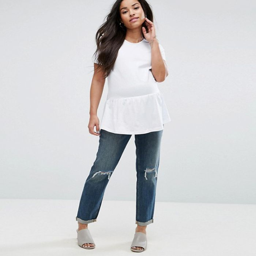
our definitive guide to denim for all the expectant mothers out there .